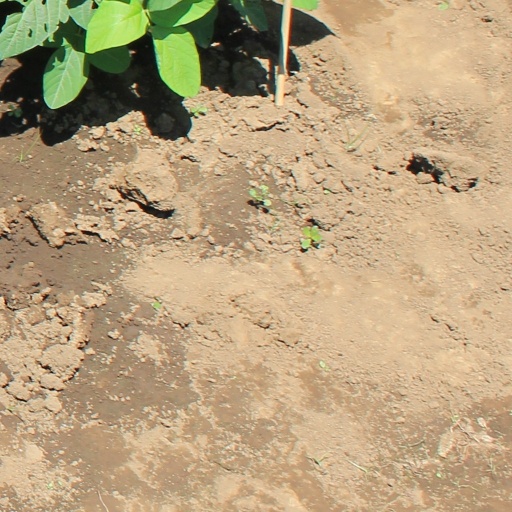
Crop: soybean